Luke Fickell

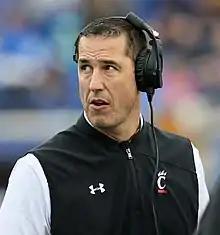
Fickell with Cincinnati in 2019

Luke Joseph Fickell (born August 18, 1973) is an American college football coach and former player. He is the head football coach for the University of Wisconsin–Madison, a position he has held since 2023. Previously he was the head coach at the University of Cincinnati, a position he held from 2016 through 2022. Fickell played college football as a nose guard at Ohio State University from 1993 to 1996 and then was an assistant coach for the Buckeyes. He was interim head coach at Ohio State for the entire 2011 season.